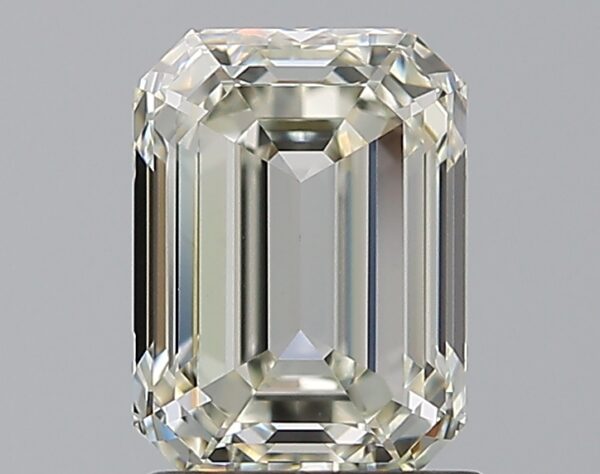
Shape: emerald
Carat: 1.5
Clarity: VVS2
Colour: K
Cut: EX
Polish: EX
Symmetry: EX
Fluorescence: N
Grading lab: GIA
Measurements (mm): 7.3 x 5.35 x 3.69